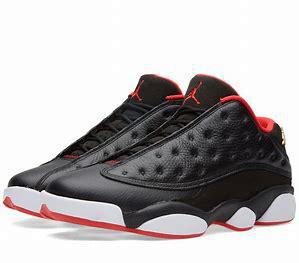
Brand: Jordan
Model: 13